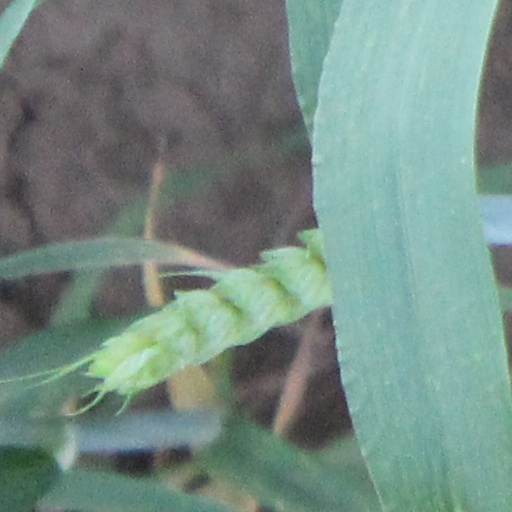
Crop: wheat